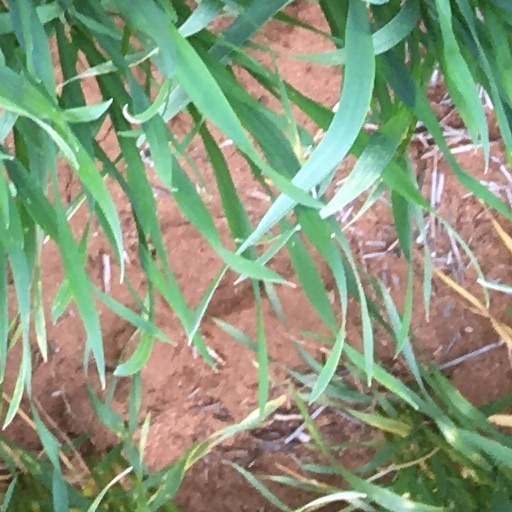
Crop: wheat